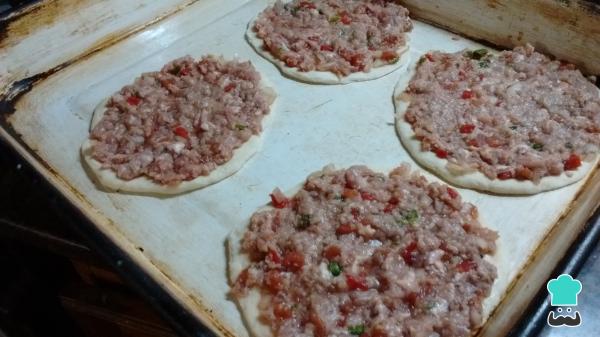
Cuando tengas todas tus empanadas árabes abiertas listas, cocínalas en el horno precalentado a 200-220ºC por unos 15 a 20 minutos, hasta que la masa esté ligeramente dorada y la carne haya modificado su color.